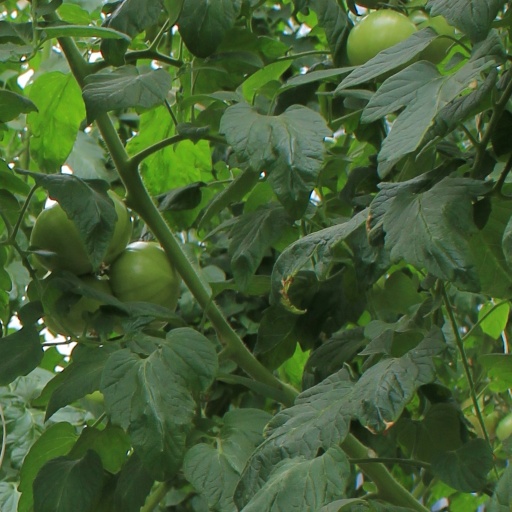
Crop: tomato